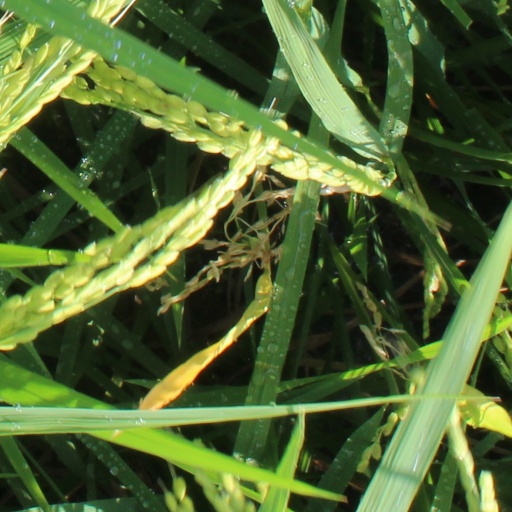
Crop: rice